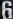
Number: 6